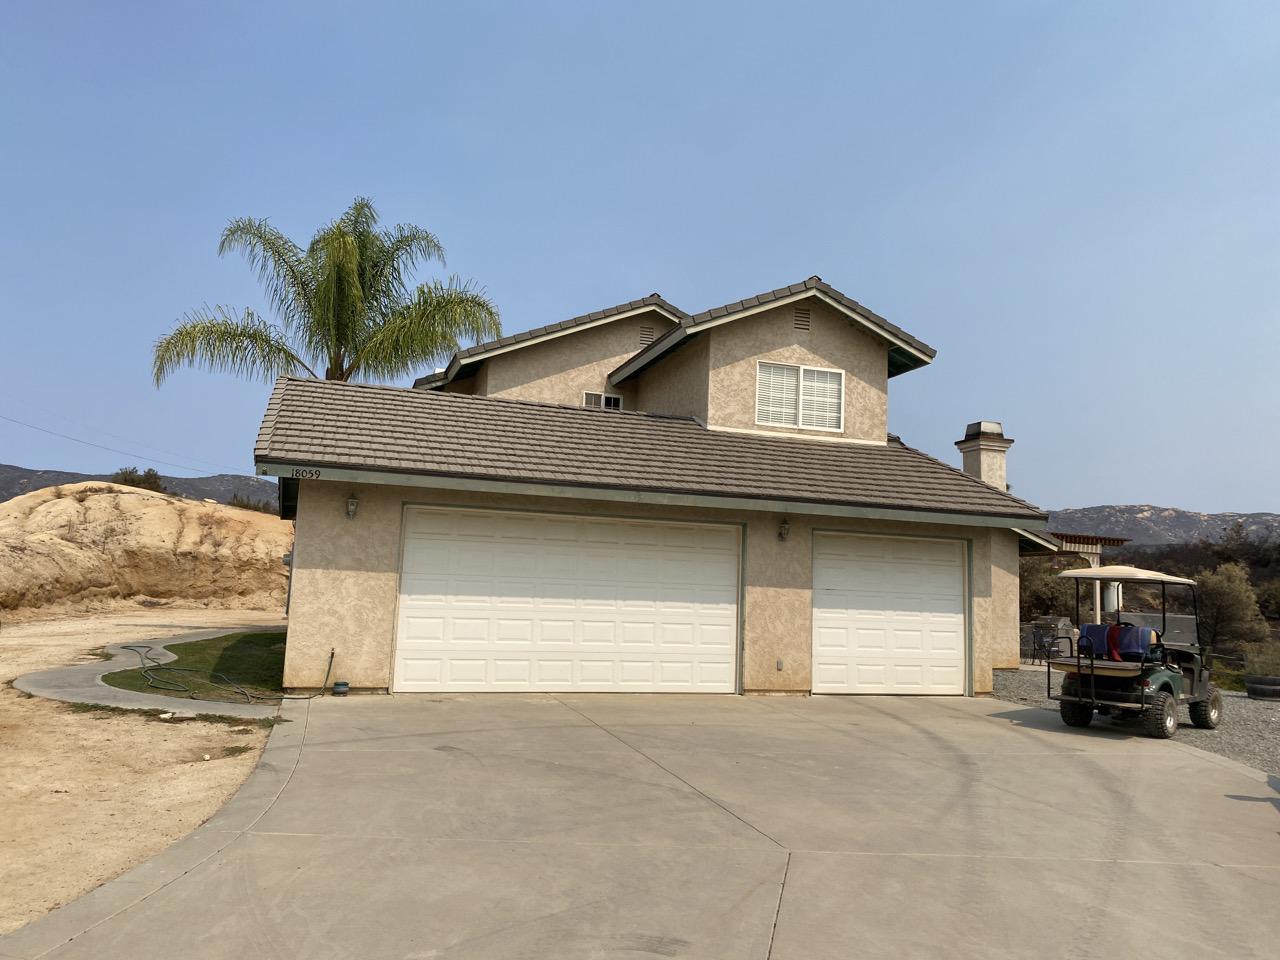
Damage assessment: no_damage